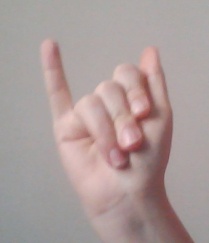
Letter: meem